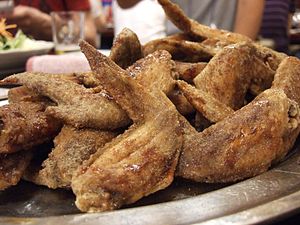
Karaage
Tabasaki karaage i Nagoya.
Karaage er japansk friturestegt kød, for det meste høns men til tider også alt godt fra havet, med sød sojasovs.